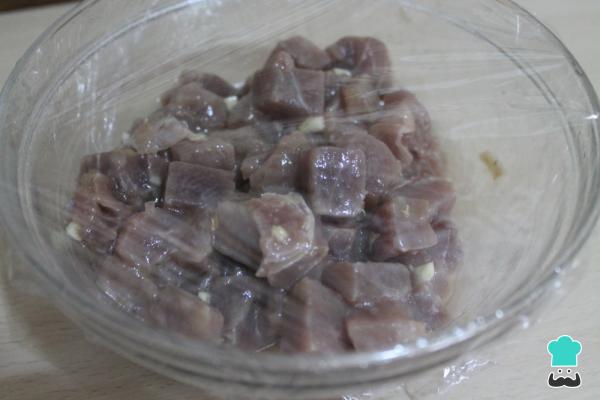
Añade por encima la emulsión de aceite y zumo de lima y mezcla bien con una cuchara para que el atún quede bien impregnado. Tapa el bol con papel film y resérvalo en la nevera 1 hora. Verás que el pescado va cambiando de color, esto es debido a la acción del limón/lima.